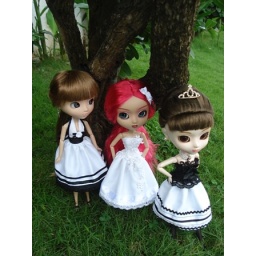
the girls in black and white